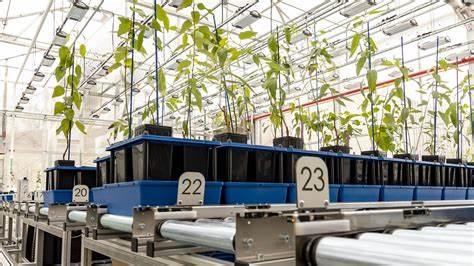
Mfumo wa kisasa wa kilimo unaofanana na chafu, kuna miundo ya chuma ilivyobeba vyombo vya kupandia zenye rangi ya bluu na nyeusi zilizochapishwa namba juu yake . Mimea midogo juu ya kijani kibichi  nakua kwa mpangilio ndani ya vyombo hivyo .mfumo huu wa mtambo unahakishi mitambo ya kisasa ya kilimo.